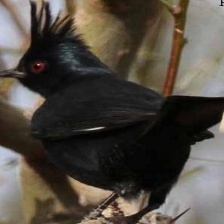
Species: PHAINOPEPLA
Scientific name: PHAINOPEPLA NITENS